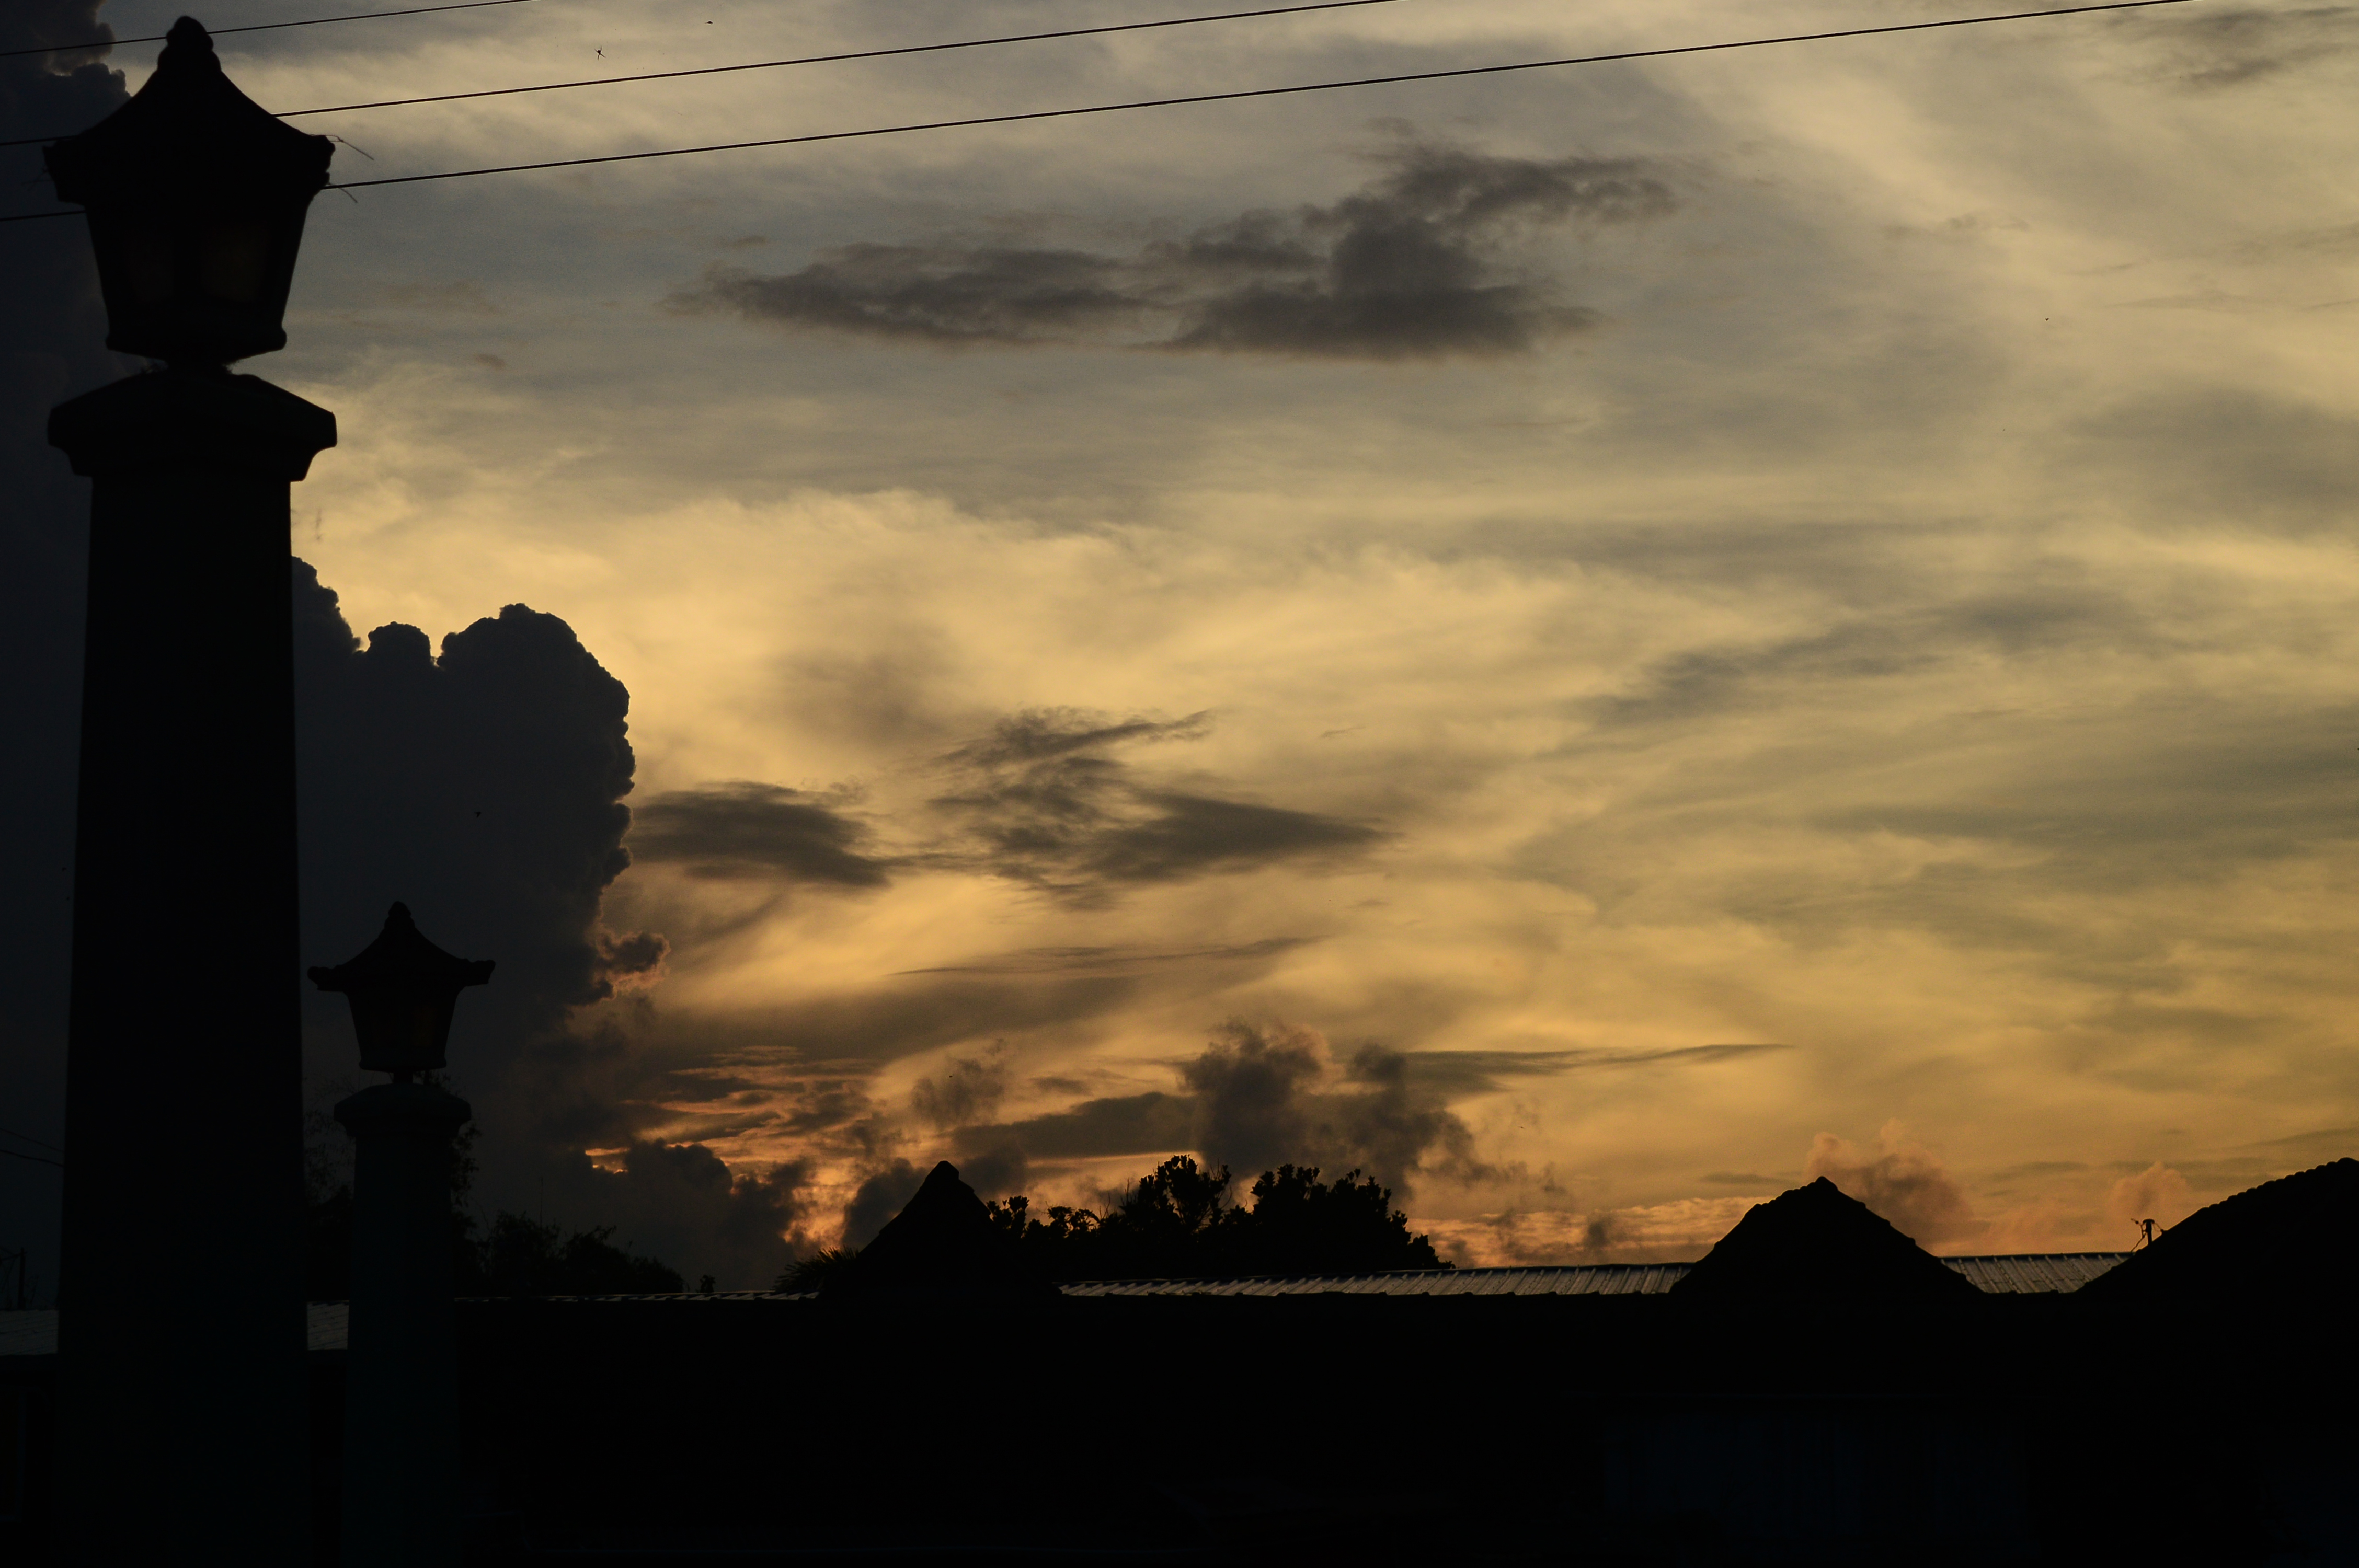
sunset, sunrise, sun, sky, beautiful sky, orange sky, evening, good evening, cloud, atmosphere, dawn, dusk, morning, afterglow, meteorological phenomenon, sunlight, silhouette, horizon, tree, red sky at morning